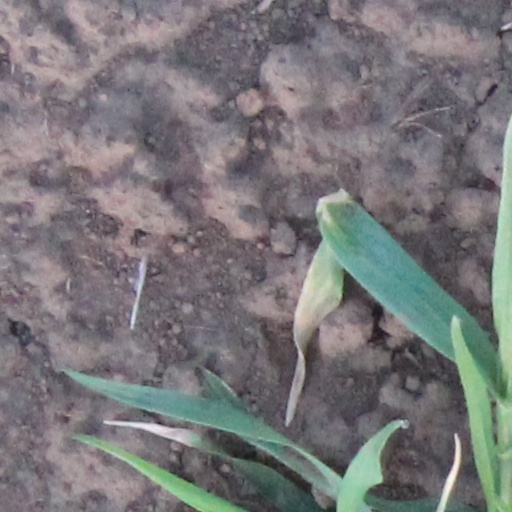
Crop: wheat